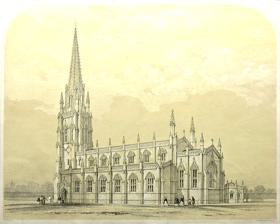
Building: Holy Trinity, Paddington
Country: United Kingdom
Year built: 1846
The Church of the Holy Trinity, Bishop's Road, Paddington. Artist: T. Bury. Lithograph, c. 1845. Holy Trinity was a church that once stood on the corner of Bishop's Road, now Bishop's Bridge Road , and Westbourne Terrace , in Paddington , London. It was built 1844–46 to a design by Thomas Cundy . Before 1873, the church of Saint Paul, Harrow Road, was constructed as a chapel-of-ease to Holy Trinity, becoming a separate parish in 1873. The church was bombed in 1940, and in 1947 the parish was re-united with Holy Trinity, becoming known as Holy Trinity with Saint Paul's, Paddington. In the early 1930s, Oliphant Chuckerbutty (organist 1909–1948) made Holy Trinity a well-known centre of music, with frequent performances of choral and orchestral music, both old and new. He and guest organists gave regular recitals on what The Musical Times described as "the fine Norman and Beard organ" there. The church was closed 1971 after being declared unsafe, and the spire was demolished the following year. The church was left for a while, and various clubs used the crypt. Worship continued during that period in the community hall. The parish of Holy Trinity was amalgamated with Saint James , Sussex Gardens in March 1981 to form the larger parish of Saint James, Paddington. The rest of the church building was demolished in 1984 and subsequently the site has been occupied by the Holy Trinity Flats since 1986. The parish records, including baptism and marriage registers, are held by the London Metropolitan Archives. References